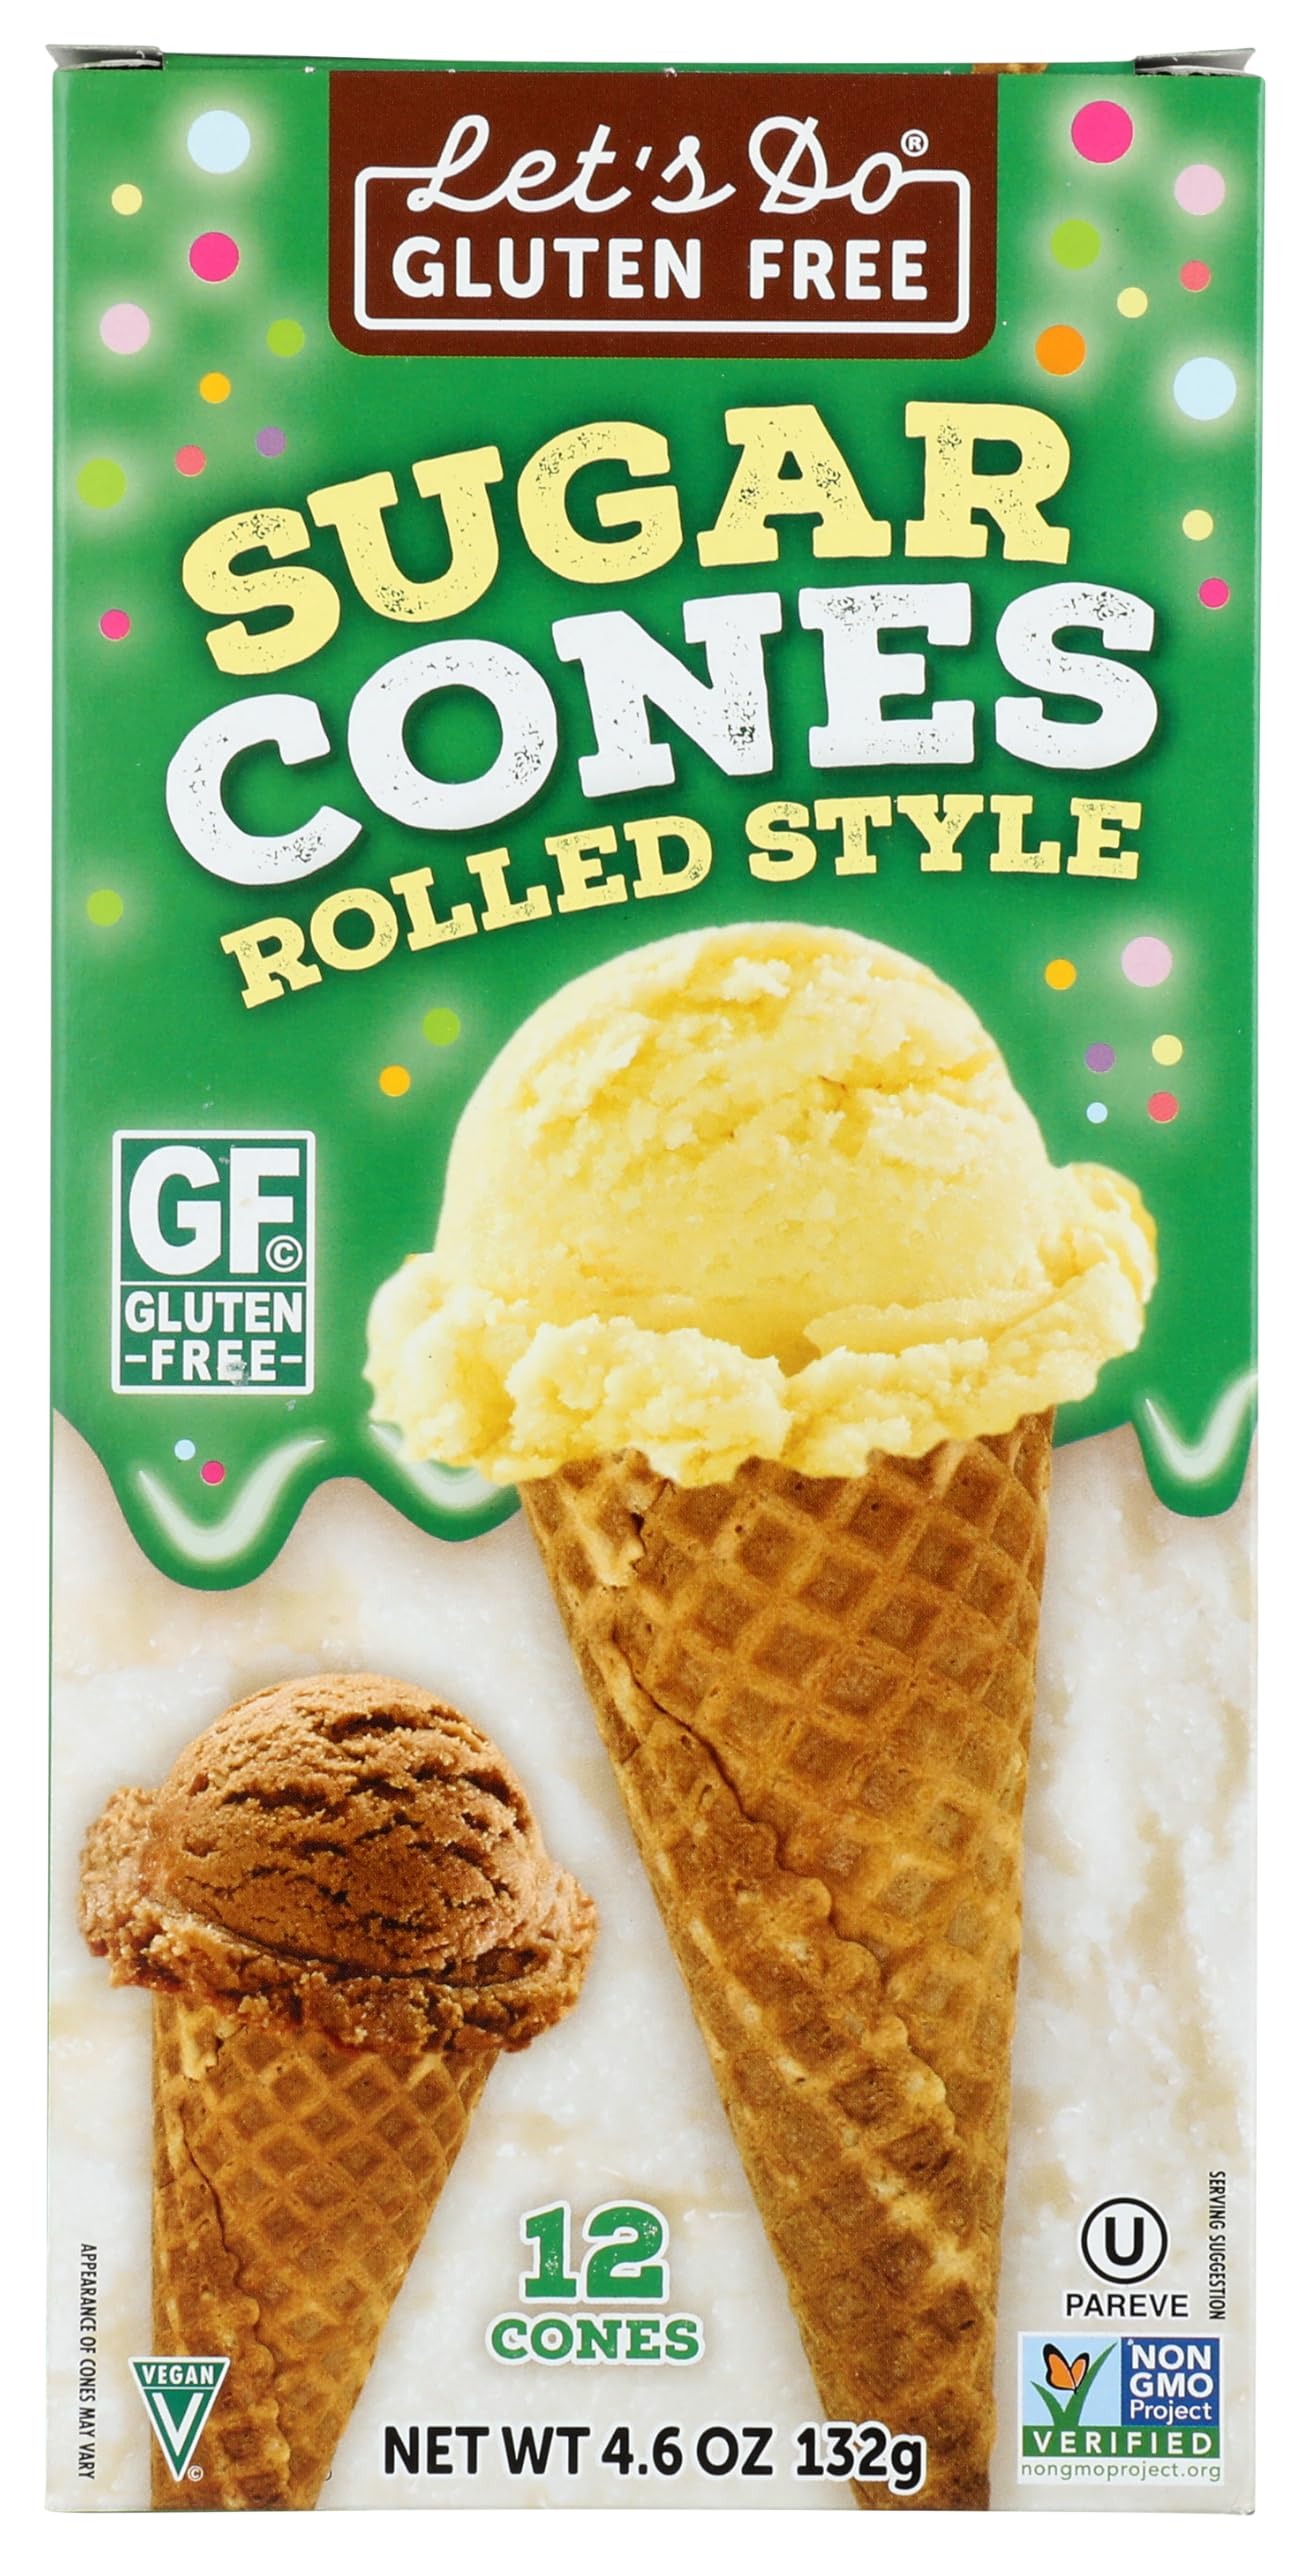
Item Name: Let's Do…Gluten Free Sugar Cones Rolled Style
Bullet Point 1: Product Type:Health Personal Care
Bullet Point 2: Item Package Dimension:6.1976 cm L X 12.4206 cm W X 24.511 cm H
Bullet Point 3: Item Package Weight:6.4 ozs
Bullet Point 4: Country Of Origin: United States
Bullet Point 5: Certified kosher
Value: 4.6
Unit: Ounce

Price: 16.95